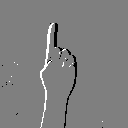
ASL letter: z